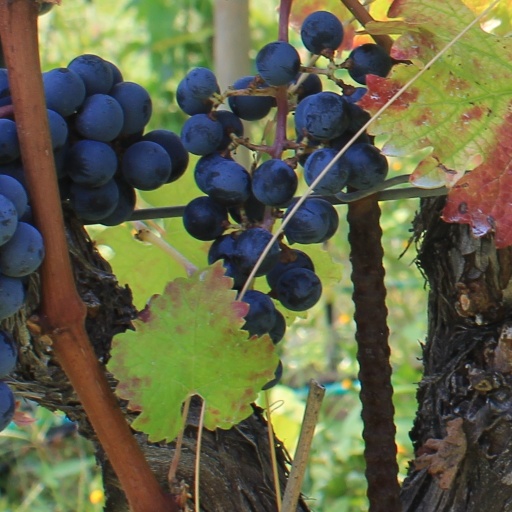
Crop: grape